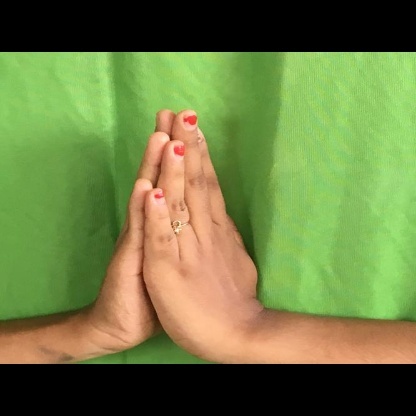
Mudra: Anjali